HadCM3

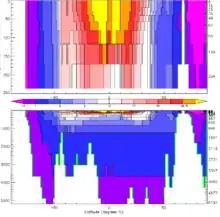
Ocean temperatures

The ocean model has a resolution of 1.25 × 1.25 degrees, 20 levels, and a timestep of one hour. Thus there are six ocean grid points for every atmospheric one. For ease of coupling the two models the grids are aligned and the ocean coastline is forced to be aligned to the atmospheric grid.